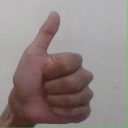
अक्षर: थ